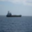
Label: ship